Dodge B series

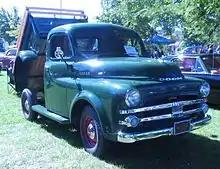
1952 Dodge B series

The B-series pickup trucks were sold from 1948 to 1953. They replaced the prewar Dodge truck and were replaced by the Dodge C series in 1954. The B-series trucks came in several different variants. The B1-B were ½-ton trucks standard with a flathead-straight-six engine while the B1-C were ¾-ton trucks with a standard flathead-straight 6 engine. It also came in several other variants such as the B1-T and B1-V which were semi-truck cabs and vans, respectively. A woodie version, the "Suburban", was also available from outside companies.